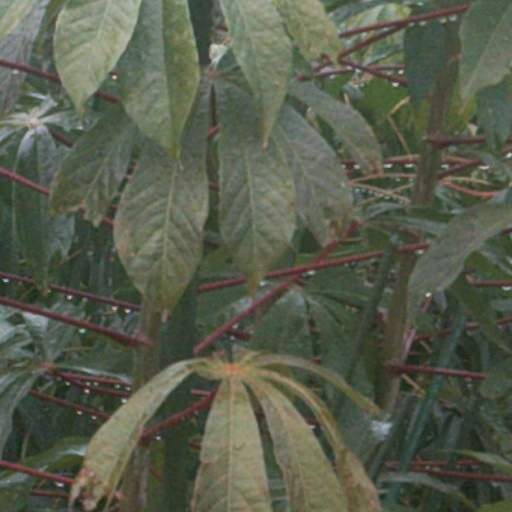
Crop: cassava